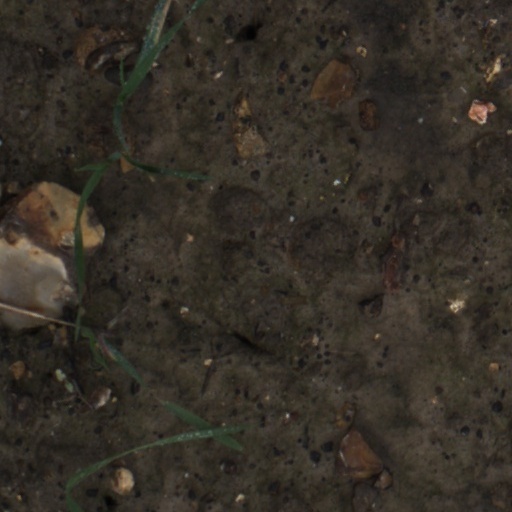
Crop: wheat